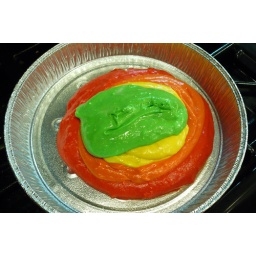
green, yellow, orange and red batter in a baking pan.